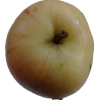
Label: Apple 14